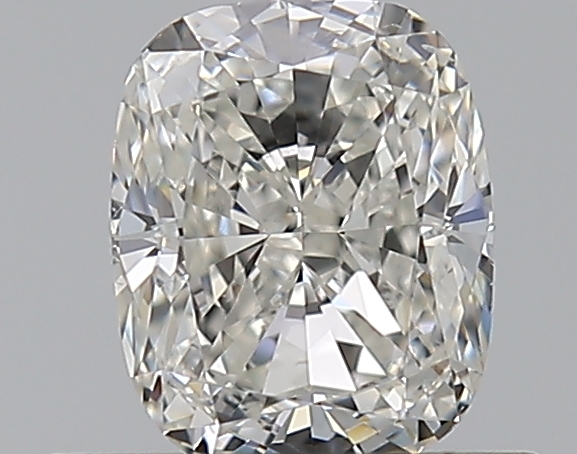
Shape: cushion
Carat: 0.7
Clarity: VS2
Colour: H
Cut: VG
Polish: EX
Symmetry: VG
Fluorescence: F
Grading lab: GIA
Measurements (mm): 5.64 x 4.53 x 3.21